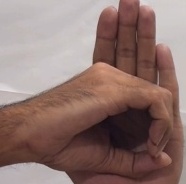
ASL sign: 0